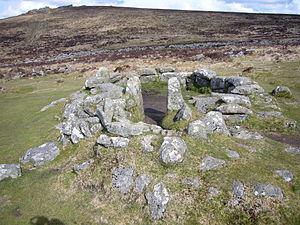
Grimspound est un site archéologique de la fin de l'Âge du bronze, situé à Dartmoor dans le Devon, présentant 24 huttes préhistoriques à soubassement en pierre entourées d'un muret en pierres. Le toponyme, mentionné pour la première fois par le R.P. Richard Polwhele en 1797, vient probablement du dieu de la guerre des Anglo-Saxons, Grim.